Old Town Bridge

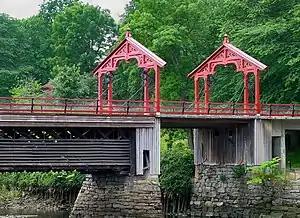
Old Town Bridge with Lykkens portal

Old Town Bridge (Norwegian: Gamle Bybro or Bybroa) is located in Trondheim, Trøndelag County, Norway.